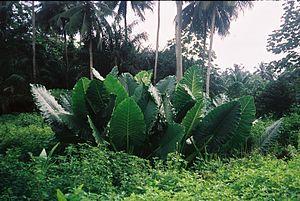
Sao Tomé-et-Principe est un pays insulaire d'Afrique, situé dans le golfe de Guinée, dans l'océan Atlantique. Cet archipel se trouve à environ 250 à 300 km des côtes du Gabon.